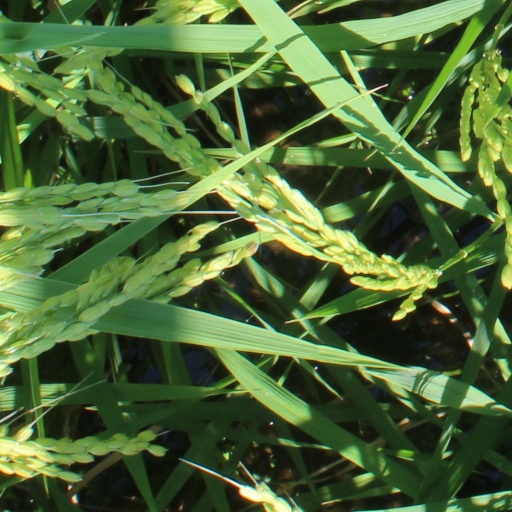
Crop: rice